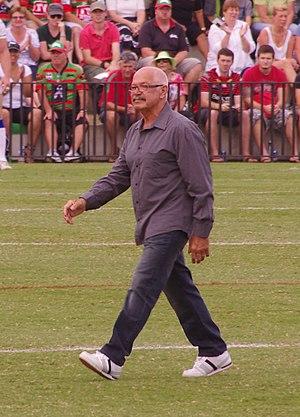
Eric Simms, né le 2 août 1945 à Karuah, est un joueur de rugby à XIII australien d'origine aborigène évoluant au poste d'arrière ou de centre dans les années 1960 et 1970. Il effectue toute sa carrière au sein des Rabbitohs de South Sydney dans le Championnat de Nouvelle-Galles du Sud, il y connaît le succès avec quatre titres remportés en 1967, 1968, 1970 et 1971, et y est le meilleur marqueur de points quatre années consécutivement. Egalement, il est sélectionné avec l'équipe d'Australie et y remporte deux titres de Coupe du monde en 1968 et 1970 au cours desquels il termine meilleur marqueur de points.